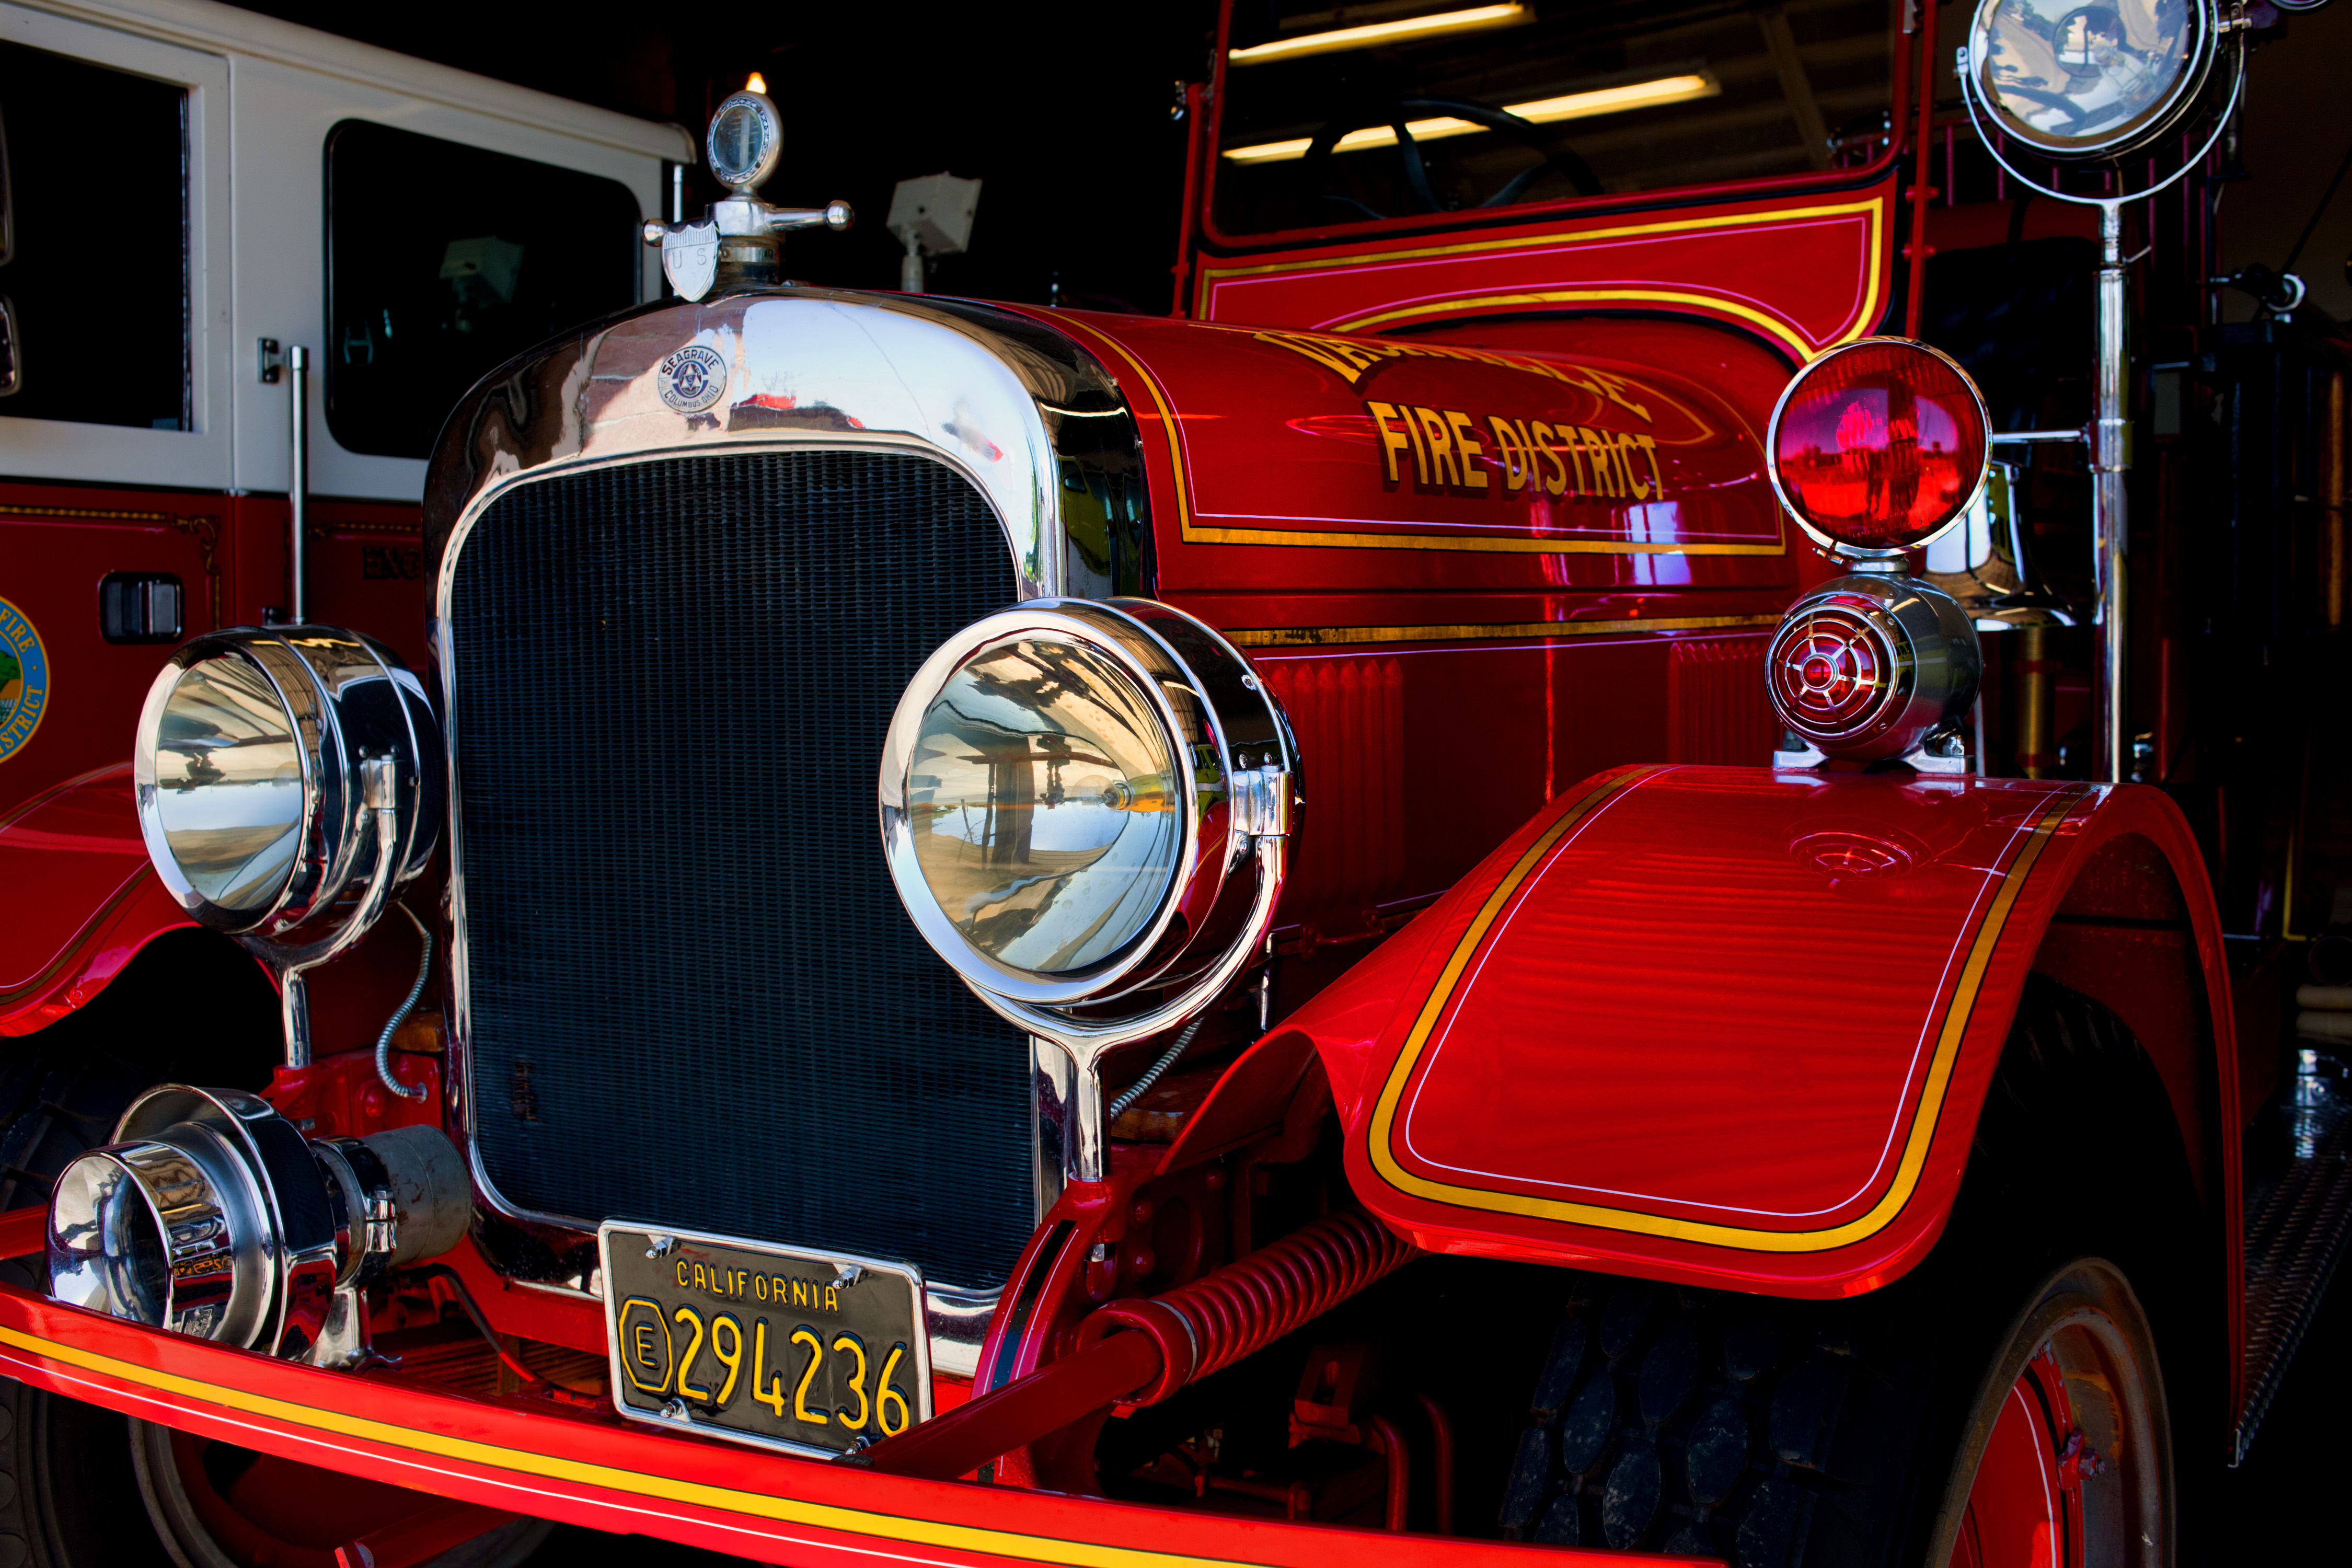
car, red, vehicle, fire, california, motor vehicle, vintage car, classic, fireengine, firetruck, solano, vacaville, bayarea, elmira, antique car, hot rod, auto show, land vehicle, automobile make, automotive design, custom car